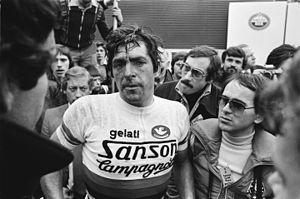
L'équipe cycliste Filotex est une équipe cycliste italienne professionnelle qui a existé entre 1963 et 1980.
La 13ᵉ édition de la course cycliste, l'Amstel Gold Race a eu lieu le 25 mars 1978 et a été remportée par le Néerlandais Jan Raas pour la deuxième année consécutive.
La 76ᵉ édition de la course cycliste Paris-Roubaix a eu lieu le 16 avril 1978 et a été remportée en solitaire par l'Italien Francesco Moser.
Francesco Moser, est un ancien coureur cycliste italien, qui compte 250 victoires professionnelles à son palmarès, de 1973 à 1988.
Roger De Vlaeminck est un coureur cycliste sur route, sur piste et de cyclo-cross belge. Professionnel de 1969 à 1984, il est l'un des coureurs les plus complets de son époque, capable aussi bien de s'imposer au sprint, en puncheur ou en solitaire. Il est considéré comme l'un des meilleurs coureurs de classiques de tous les temps.